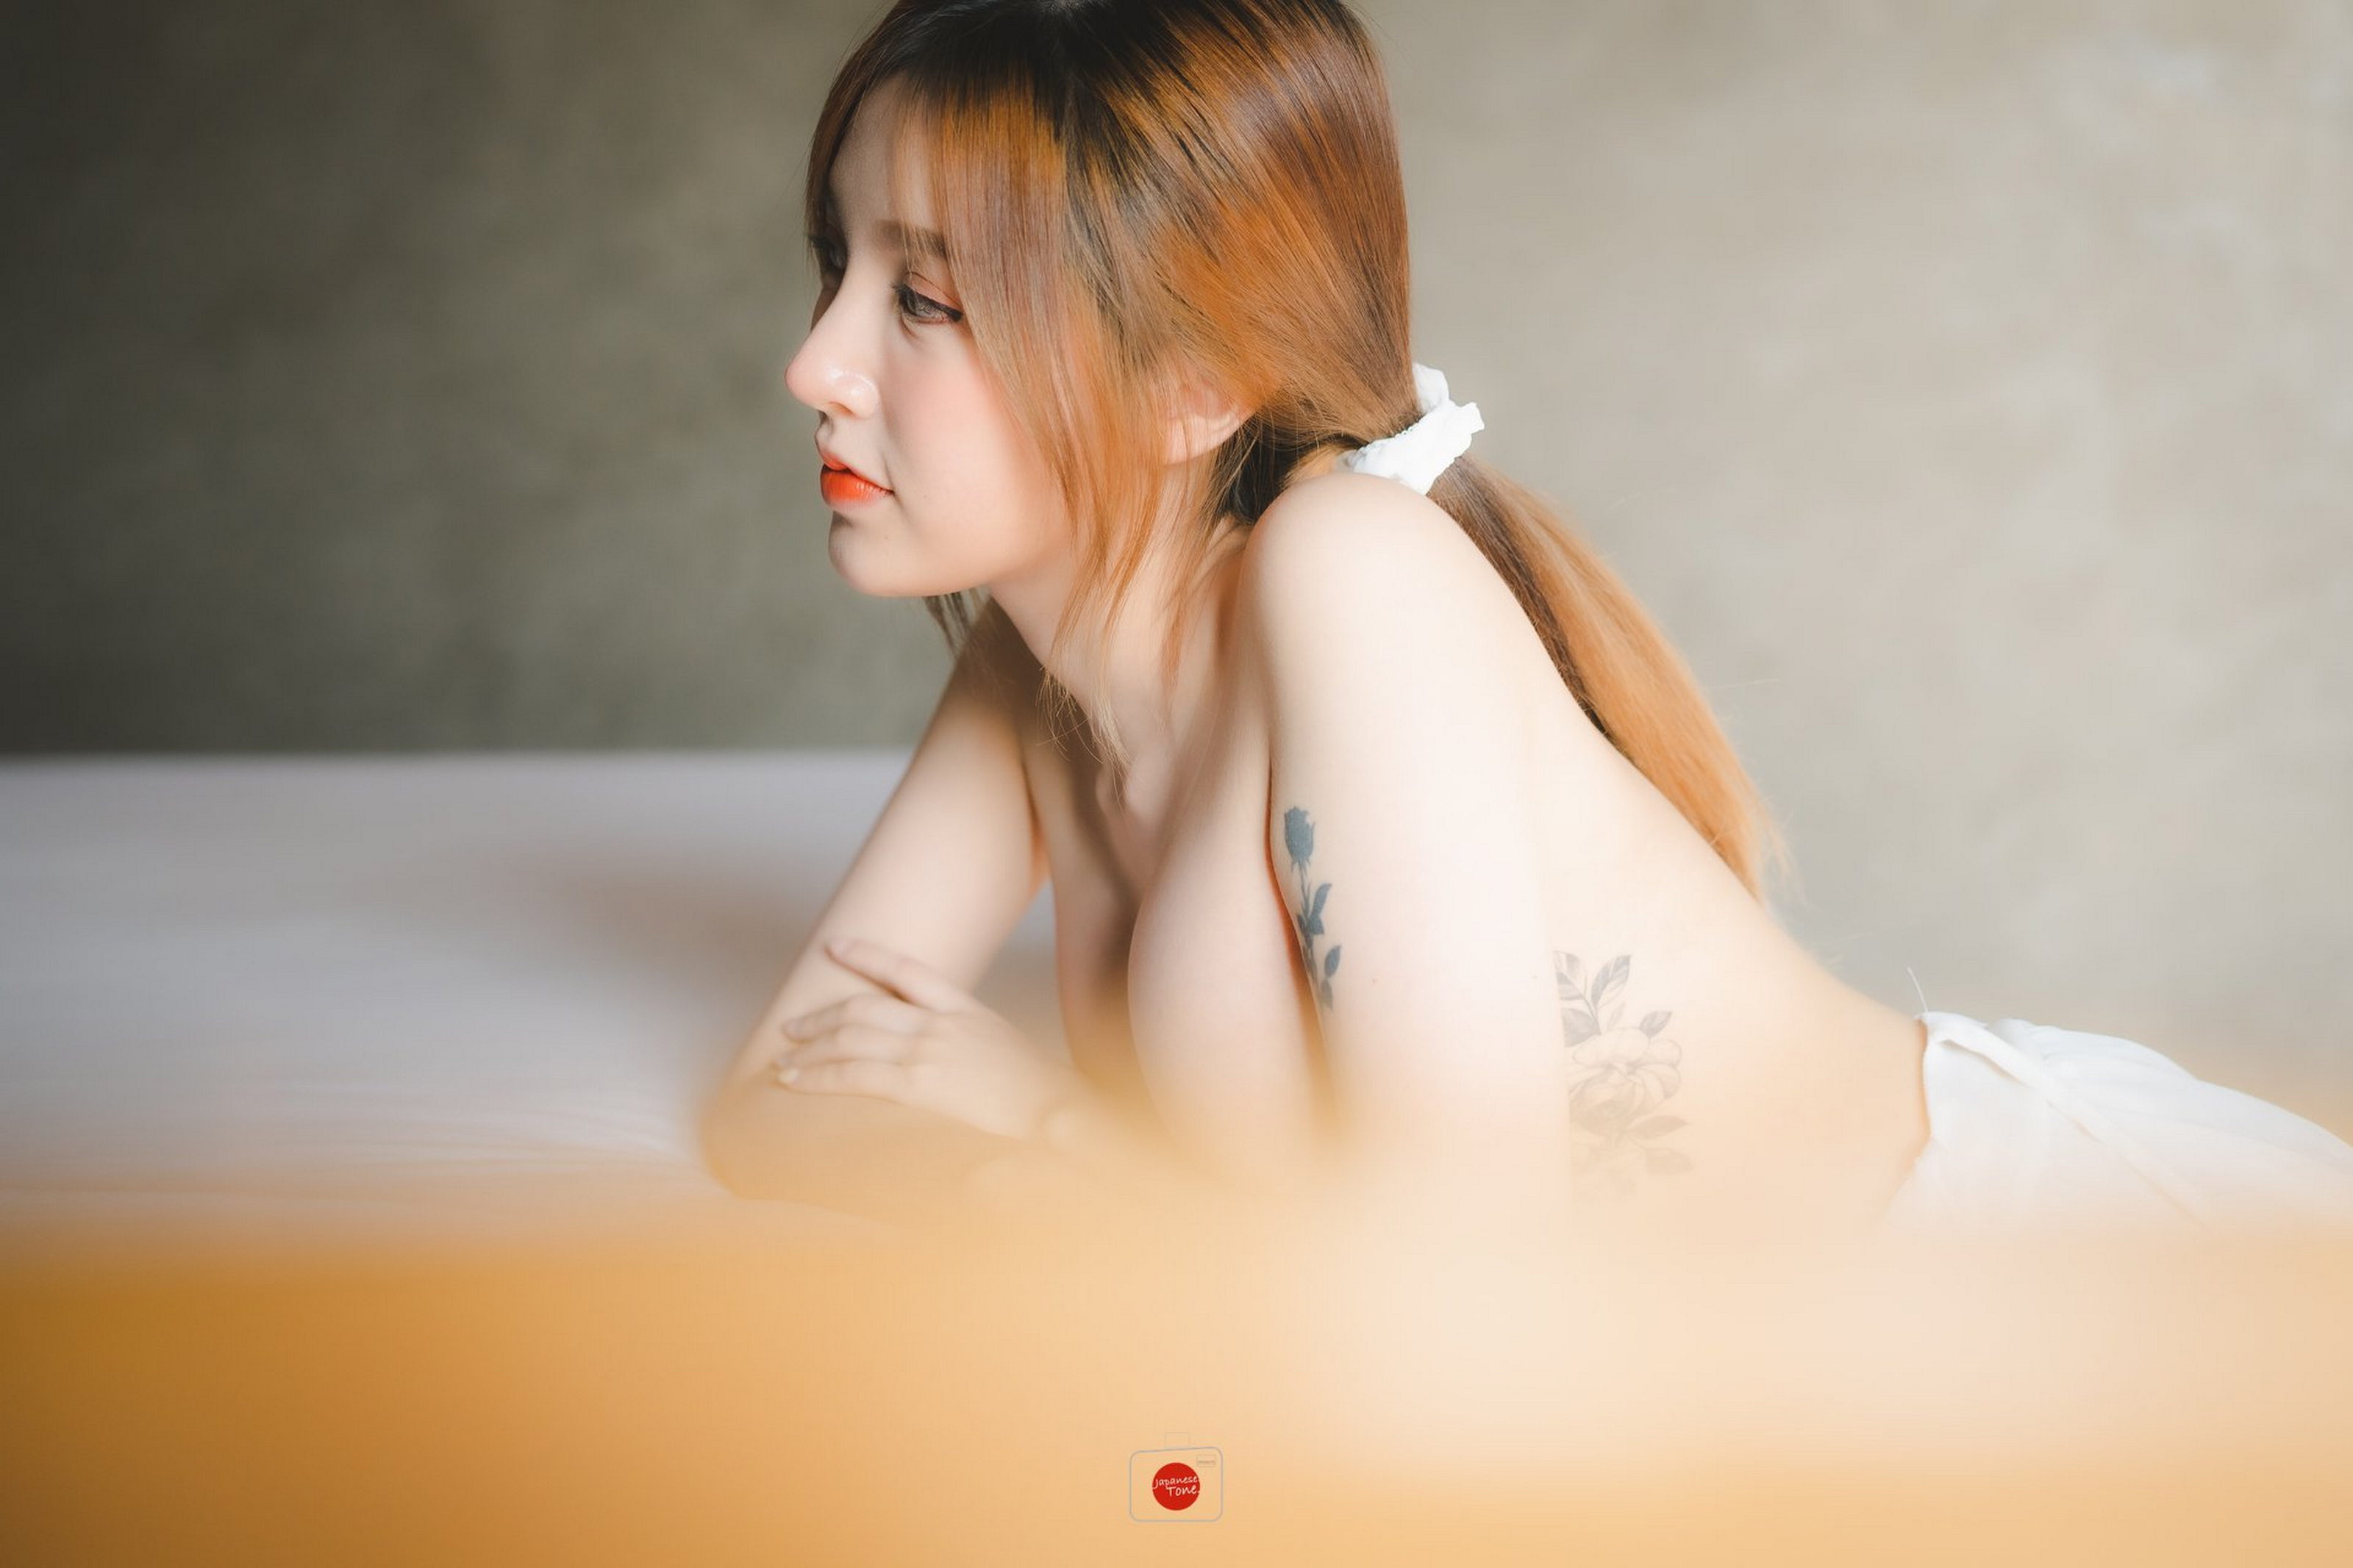
asian, girl, woman, wallpaper, sexy, models, photography, emotions, people, clothing, beauty, sweetness, portrait, white, skin, face, shoulder, nose, neck, eye, joint, ear, human, hand, back, eyelash